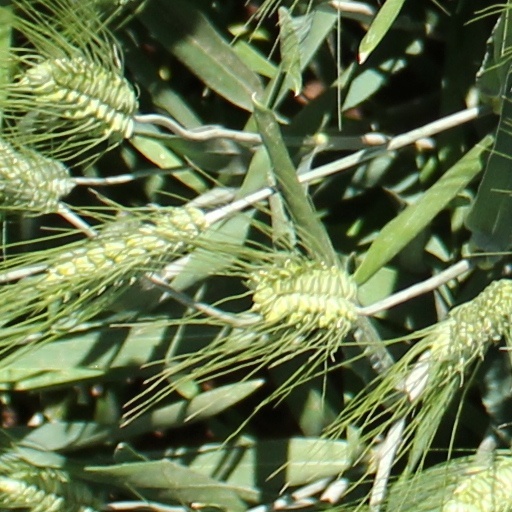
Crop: wheat